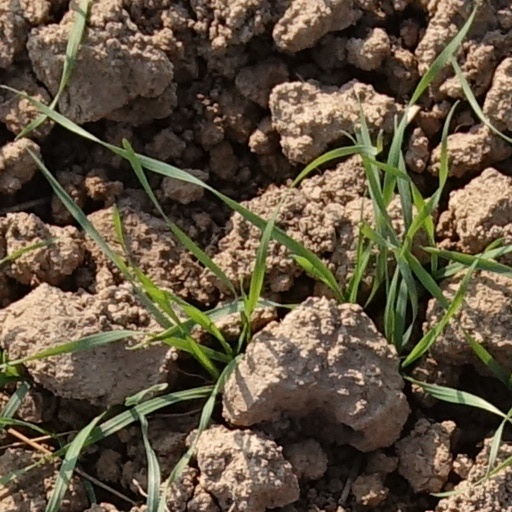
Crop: wheat